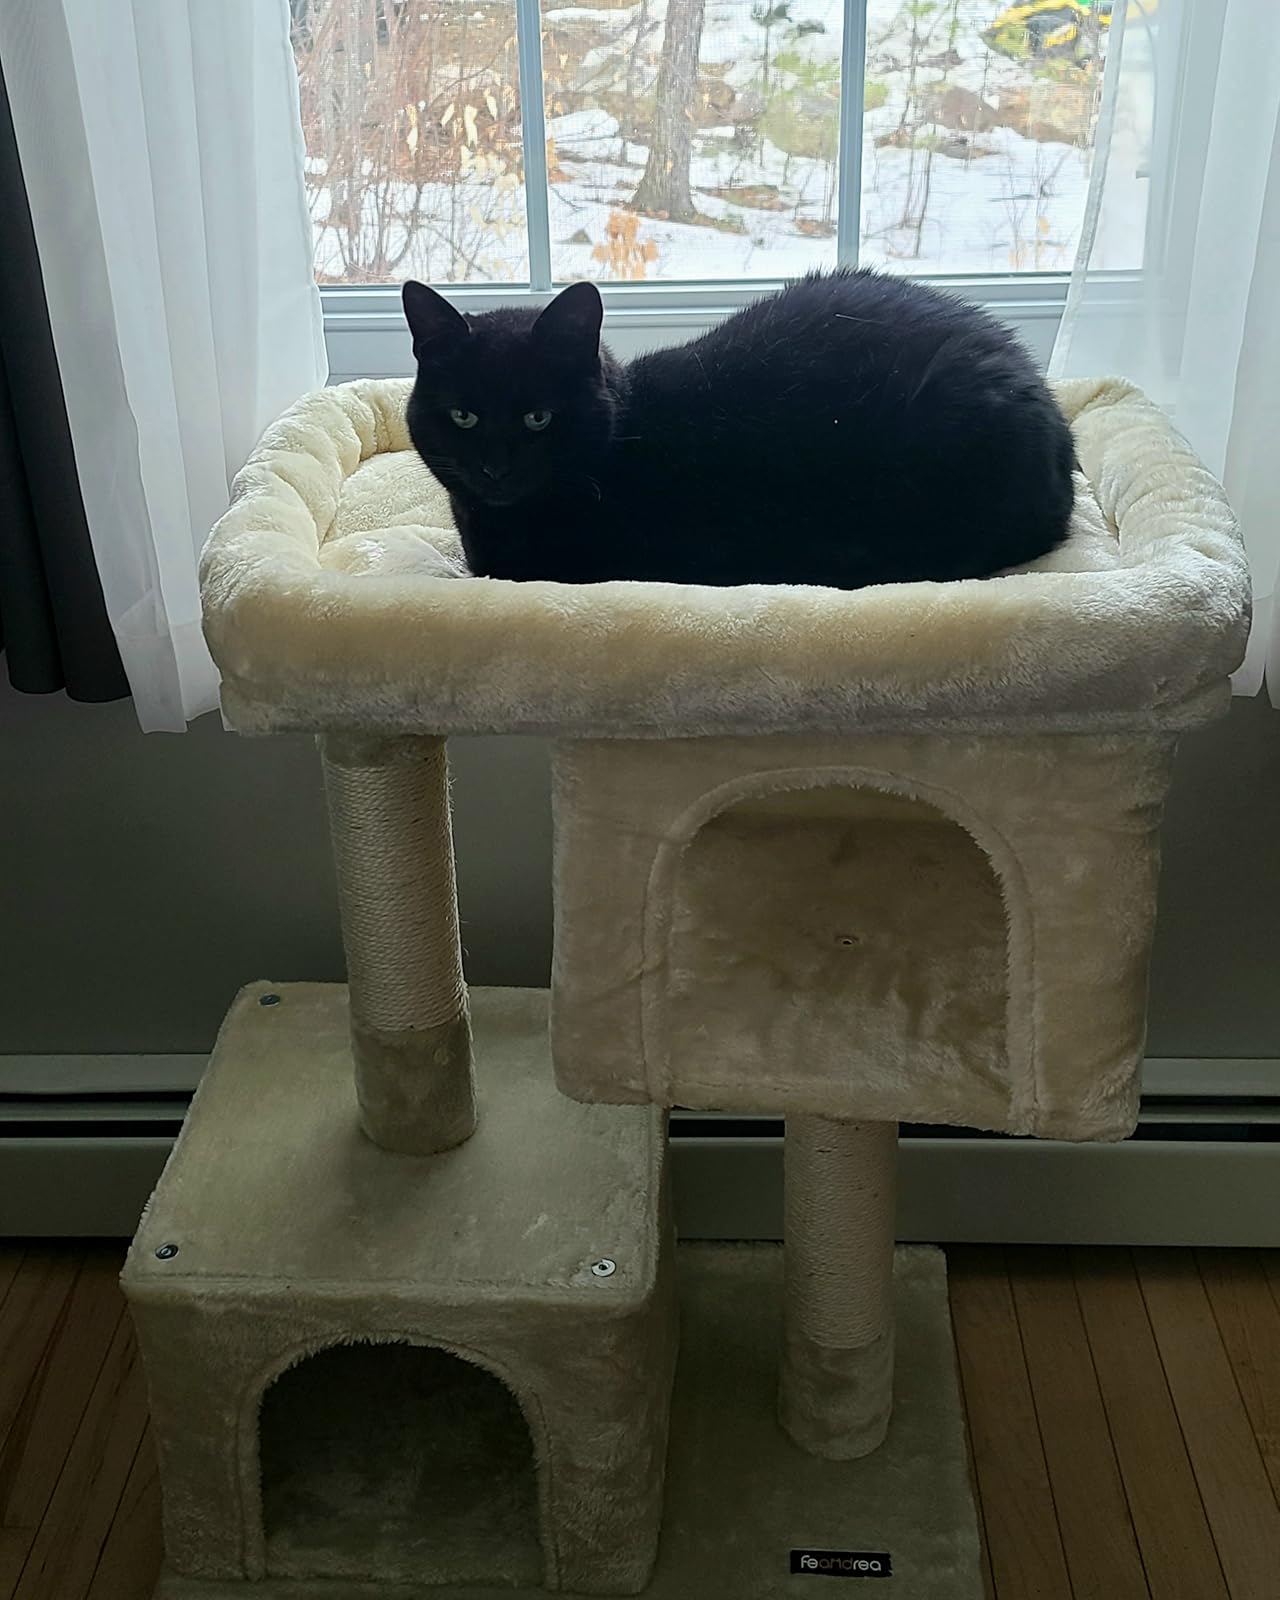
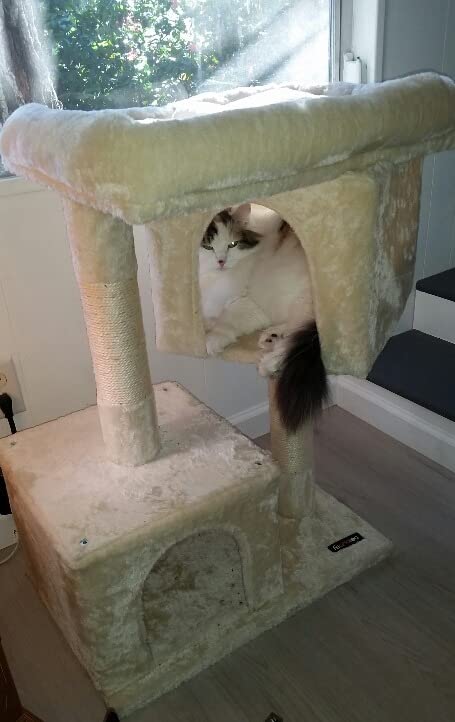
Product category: items_cat tree
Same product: yes